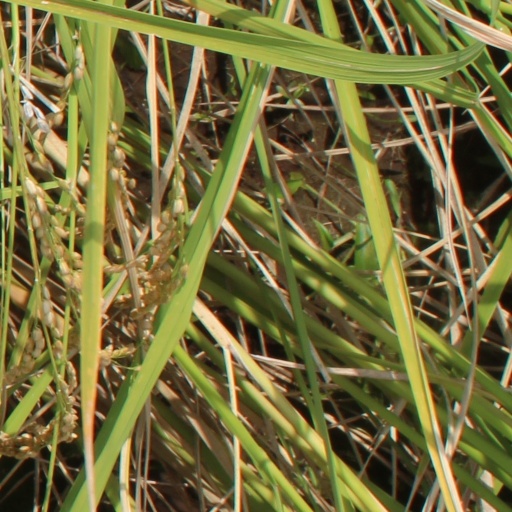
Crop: rice